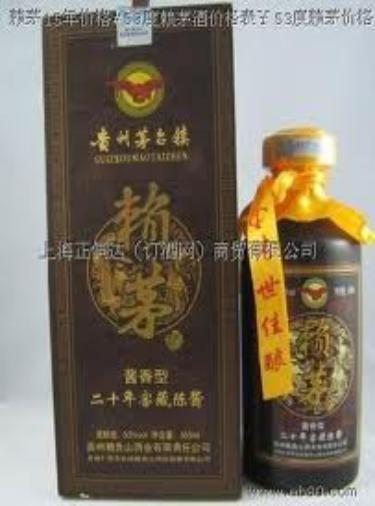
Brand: laimao
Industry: Food